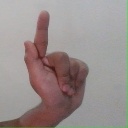
अक्षर: ळ